Winner (band)

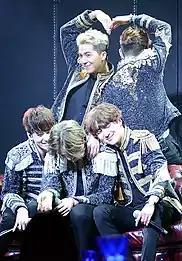
The quintet performing at the Winner Japan Tour 2015 in Nagoya, Japan.

Its debut process was chronicled in Mnet's "WIN: Who Is Next" (2013), a reality show documenting the five as members of "Team A". It further unveiled a second line-up of trainees under the name "Team B" (currently iKon), that the five had simultaneously trained with, and were portrayed as their rivals while competing to debut as "Winner". In the span of 100 days, the show consisted of three rounds of performances and public voting. Furthermore, artists of "YG Family" (i.e. Big Bang, 2NE1, Epik High), namely Taeyang and G-Dragon, evaluated and mentored the trainees. For its finale, a live broadcast was hosted by Daesung and Yoo In-na in front of an audience of over 3,000 people at the SK Olympic Handball Gymnasium. It showcased the two team's self-composed works, "Go Up" and "Climax", which became their first entries on the Gaon Digital Chart at number eight and twelve, respectively, following its official release. On October 25, Team A were announced as the winners and commenced with preparations for their debut.